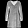
Label: Dress